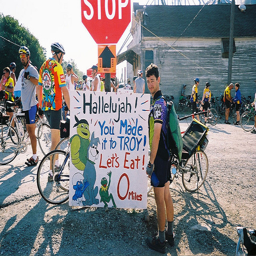
A young man standing in front of a stop sign with another sign beneath it.
A boy standing next to a poster displaying well wishes
A man is standing in front of a homemade sign.
A man stands next to a homemade sign with a bunch of cyclists standing around in the background next to their bicycles
A man standing by a sign with a bunch of bicyclists behind.